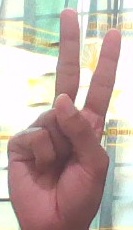
ASL sign: V